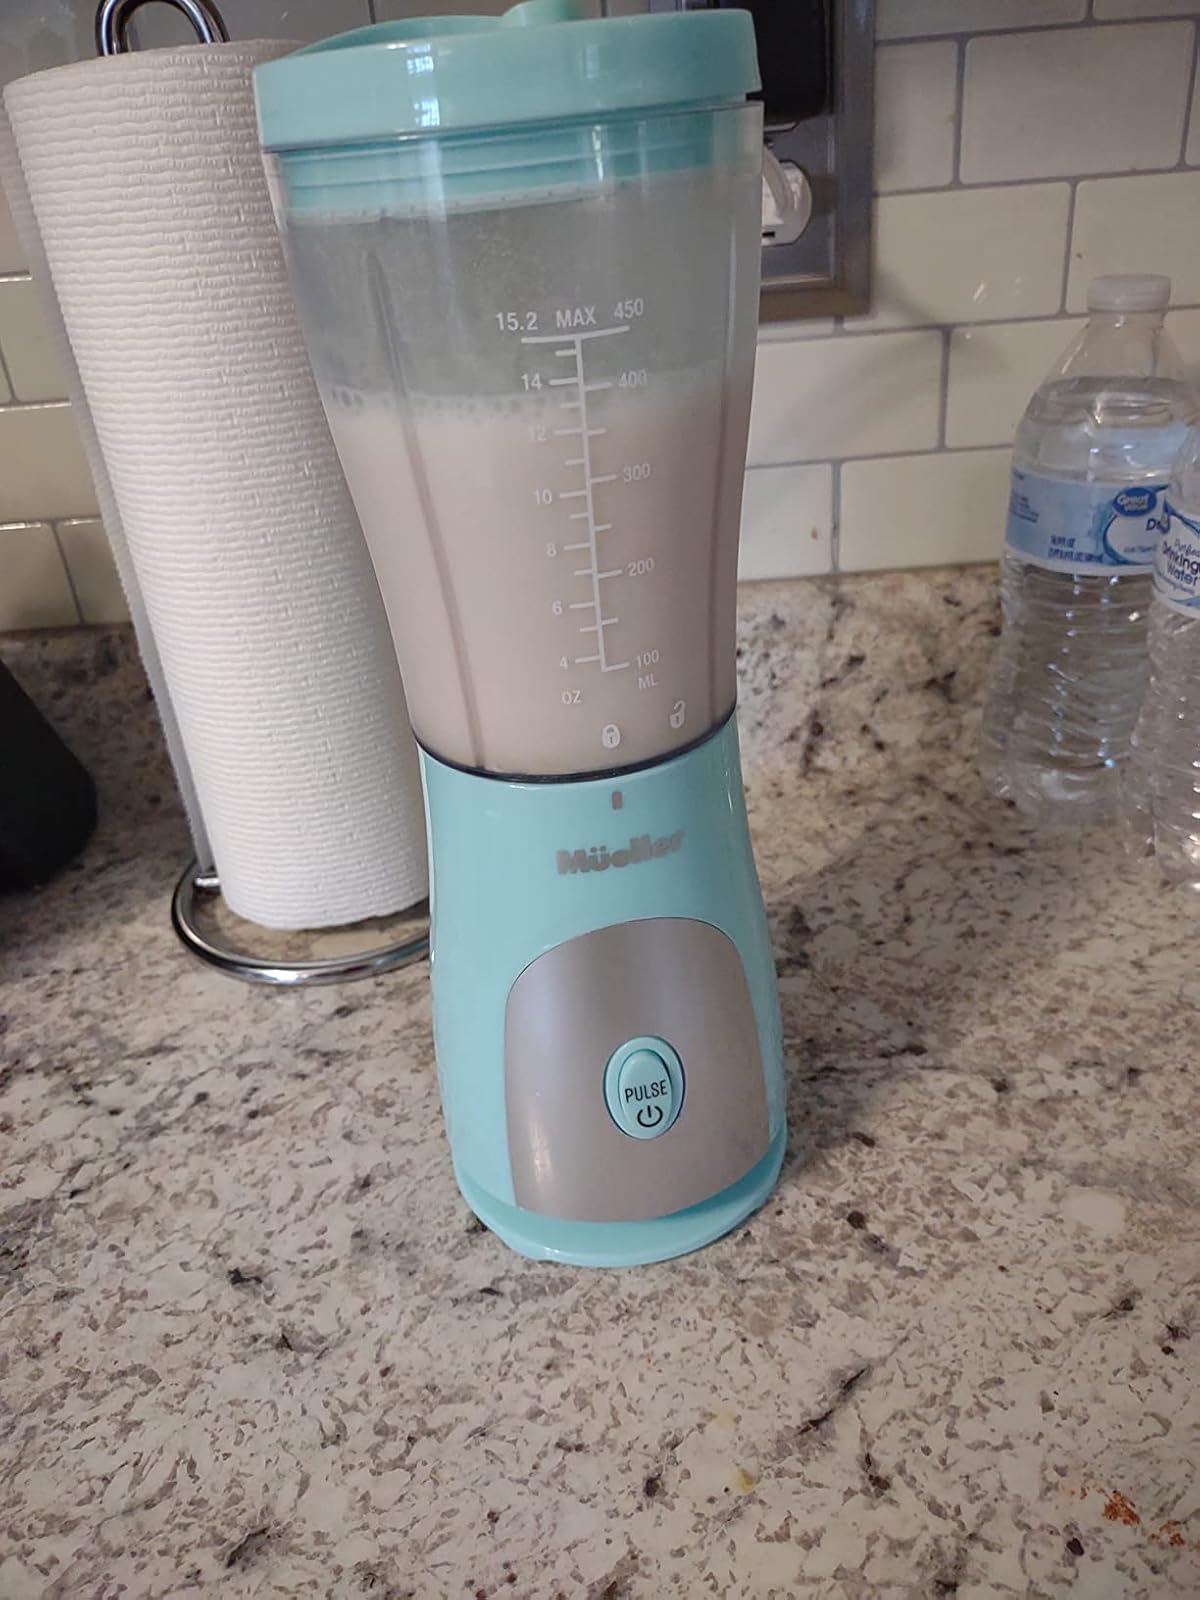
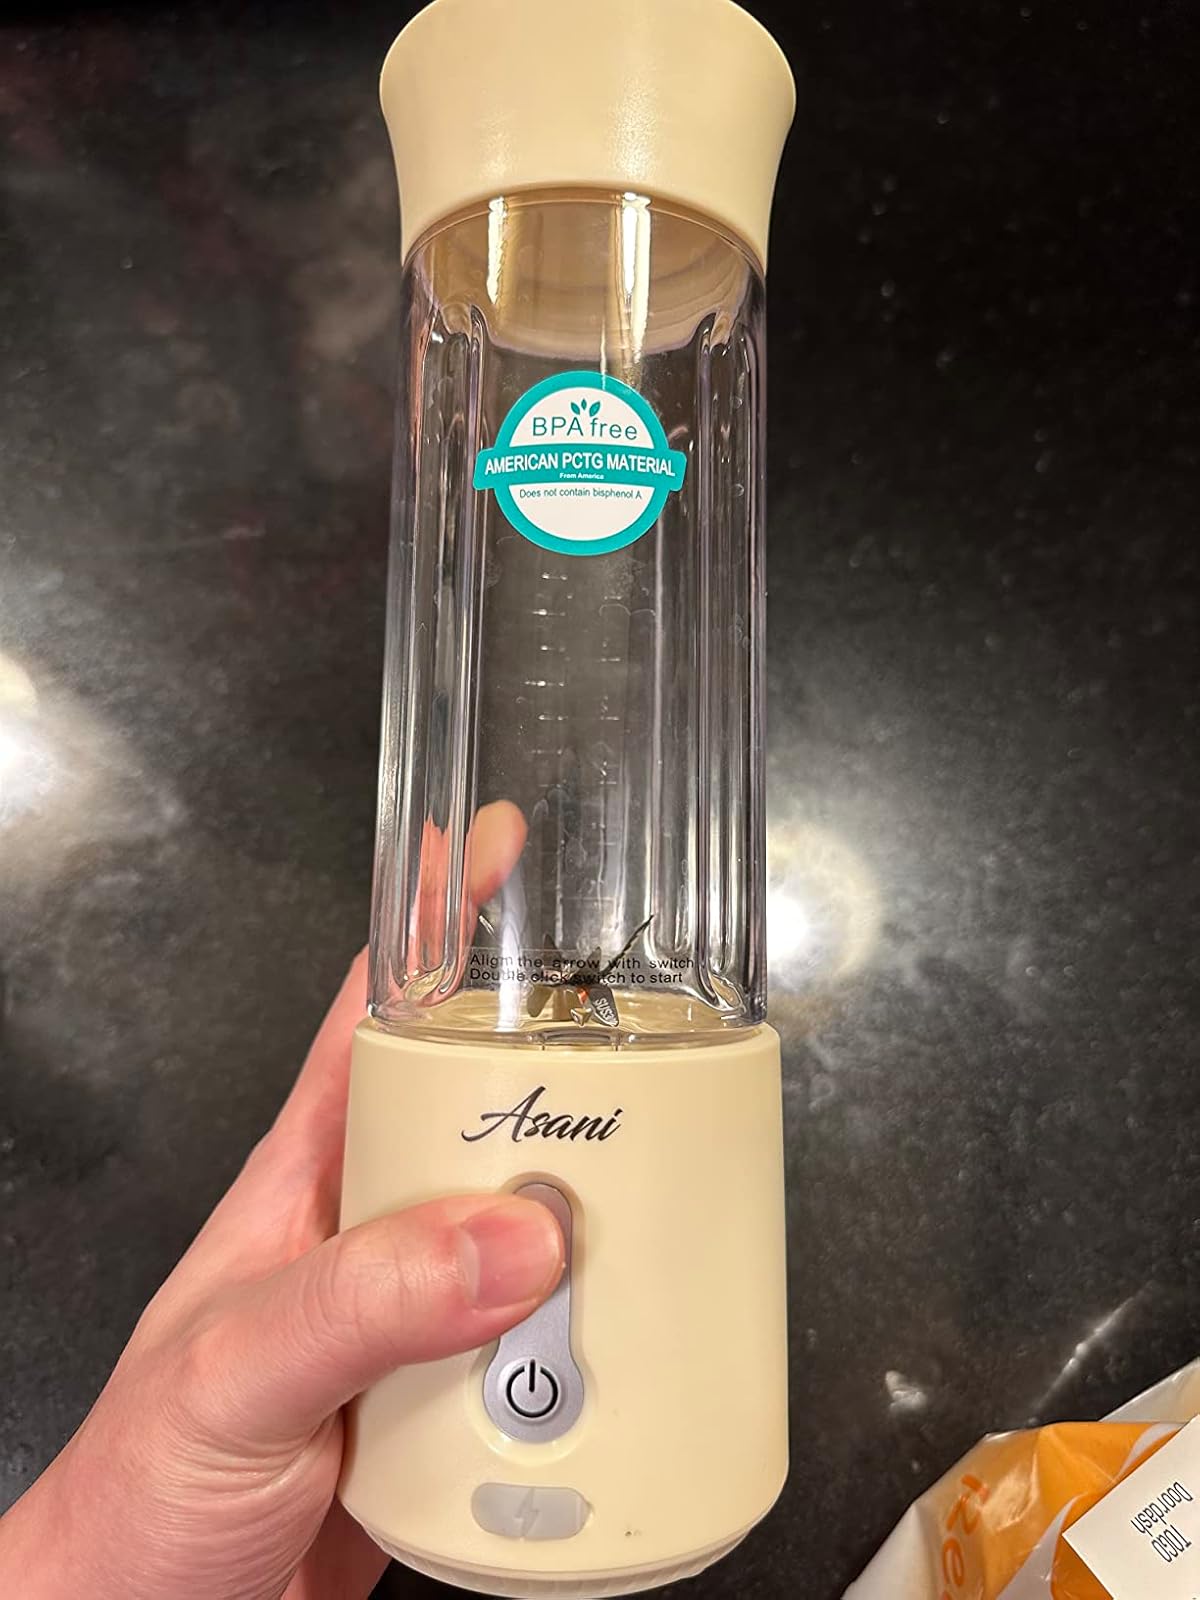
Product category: items_blender
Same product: no